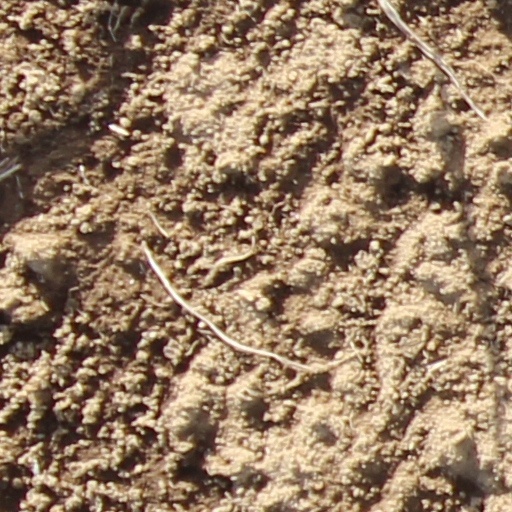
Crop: wheat